Bob Heffron

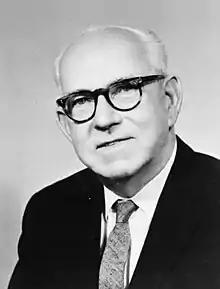
Heffron as Premier in 1963

Robert James Heffron (10 September 189027 July 1978), also known as Bob Heffron or R. J. Heffron, was a long-serving New South Wales politician, union organiser and AustralianLabor Party (ALP) Premier of New South Wales from 1959 to 1964. Born in New Zealand, Heffron became involved in various Socialist and labour movements in New Zealand and later Australia before joining the Australian Labor Party. A prominent unionist organiser, he was gaoled for "conspiracy to strike action". He was later elected to the Parliament of New South Wales for Botany in 1930. However his disputes with party leader Jack Lang led to his expulsion from the ALP in 1936 and Heffron formed his own party from disgruntled Labor MPs known as the Industrial Labor Party. The success of his party enabled his readmission to the party and his prominence in a post-Lang NSW Branch which won office in 1941.